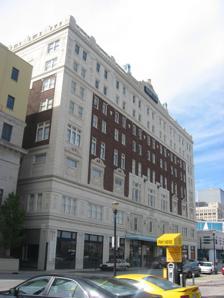
Building: Elks Athletic Club
Country: United States of America
Year built: 1924
United States historic place Elks Athletic Club U.S. National Register of Historic Places Front of the building Show map of Kentucky Show map of the United States Location 604 S. 3rd St., Louisville, Kentucky Coordinates 38°14′55″N 85°45′23″W / 38.24861°N 85.75639°W / 38.24861; -85.75639 Area 2.4 acres (0.97 ha) Built 1924 Architect Joseph & Joseph Architectural style Classical Revival NRHP reference No. 79001003 Added to NRHP July 16, 1979 Elks Athletic Club , also known as YWCA , in Louisville, Kentucky , is an eight-story building that was built in 1924.  It was designed by Joseph & Joseph in Classical Revival style. It was sold and adapted into use as a hotel four years after it was built.  It served as a hotel until 1963, then became a YWCA . It was listed on the National Register of Historic Places in 1979. References